Talbot Shrewsbury Book

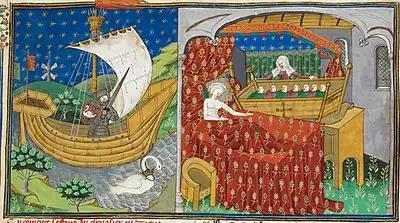
The Knight of the Swan, British Library Royal MS 15 E vi f273r (detail)

"Le Romant de Guy de Warwik (Guy of Warwick) et d’Heraud d’Ardenne", was one of the most popular romances in medieval England, judging from the number of copies that survive in both French and Middle English, mostly in verse. There are, however, only two known copies in French prose, of which this is one. Guy is an English knight who falls in love with a lady of high standing and must prove himself worthy to win her hand. He is taught chivalry by his foster-father, Heraud, and embarks on a series of successful adventures, but later comes to regret his violent past and goes on a crusade, then retires to a hermitage.